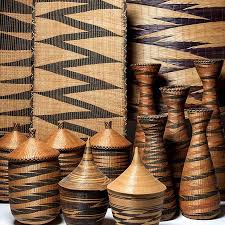
Nataal bii nag moom ay pot ñoo ci nekk. Pot yi nag ñoom dañ leen ràbbe ñax, ñax lañ leen ko ràbbe, defal leen ay rafet-rafet am na yu ndaw am na yu mag. Seen kubéer yi mel ni ay néegu ñax.